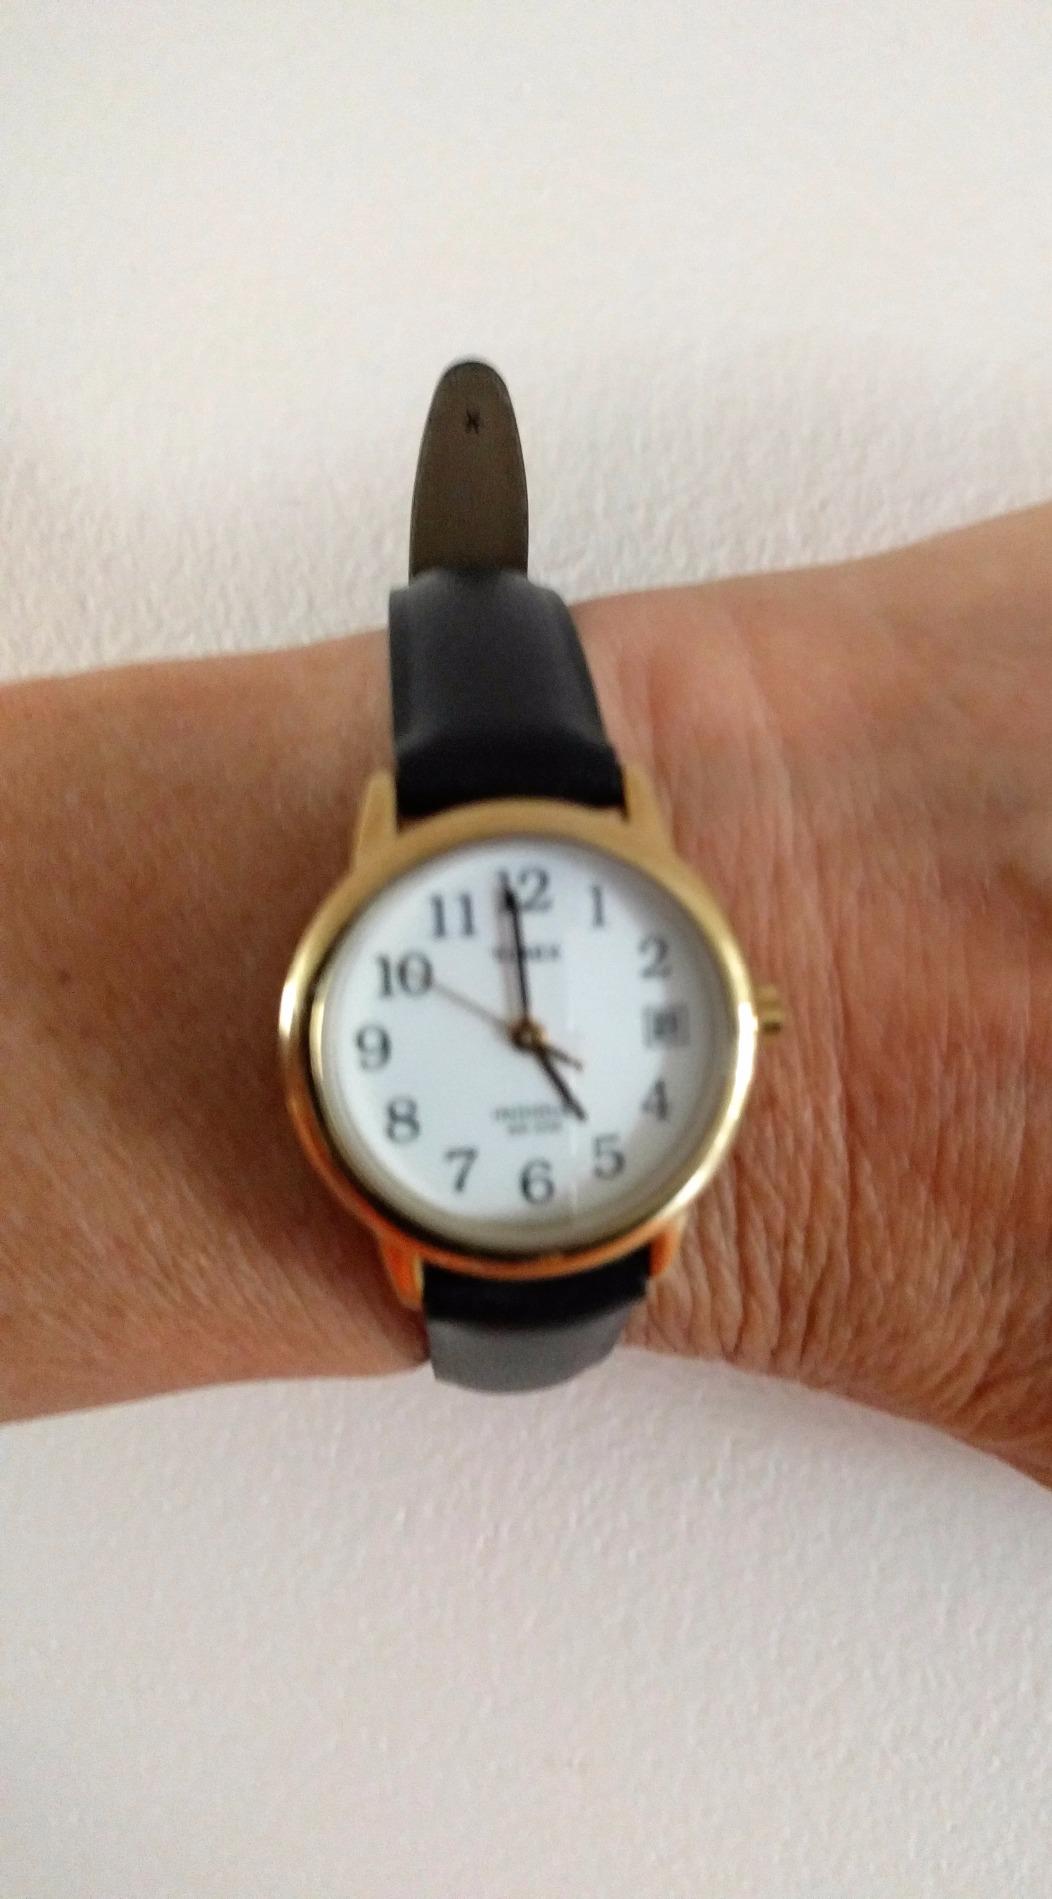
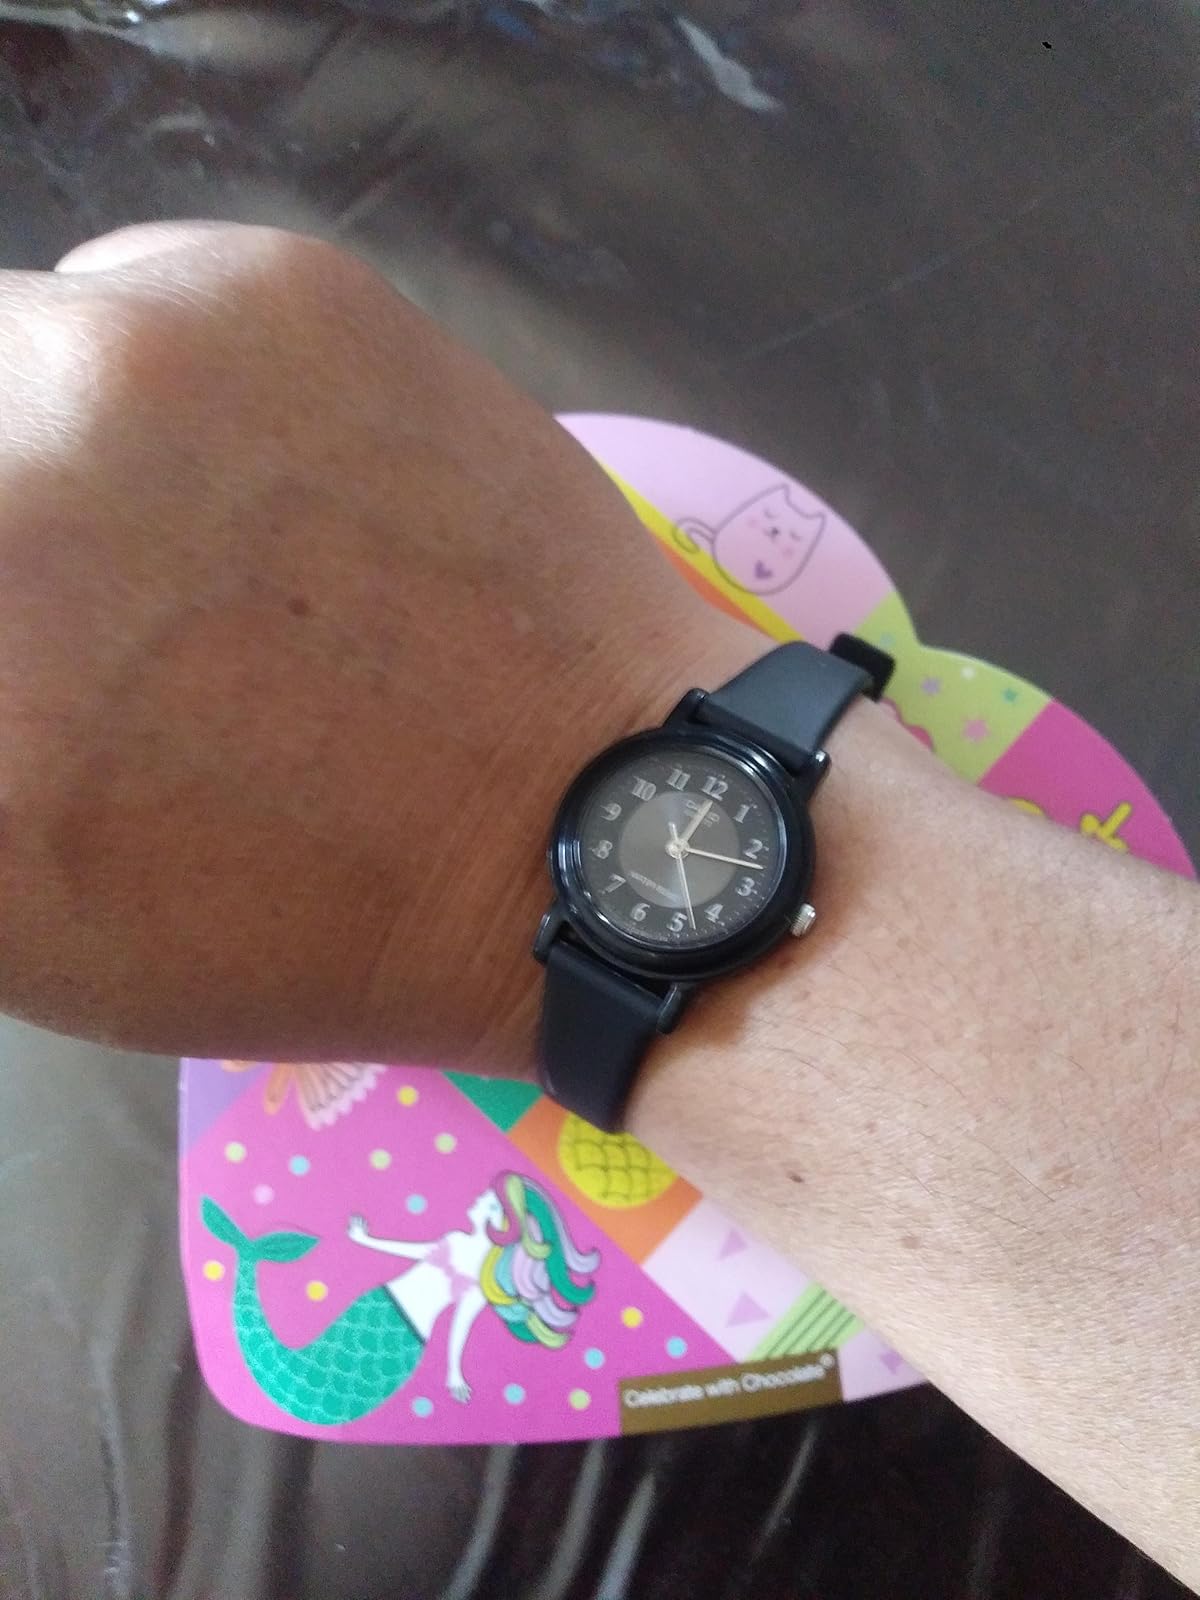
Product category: accessories_watch
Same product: no